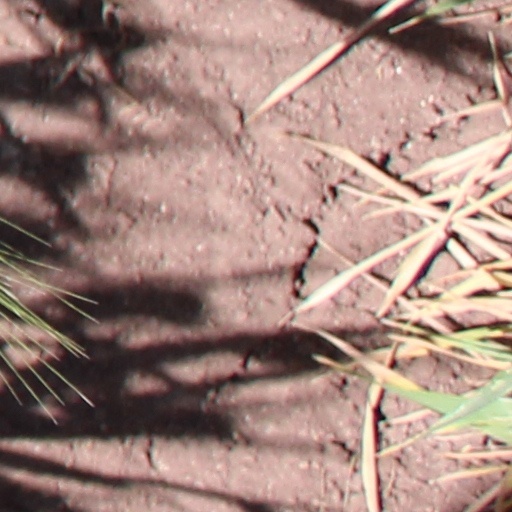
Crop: wheat